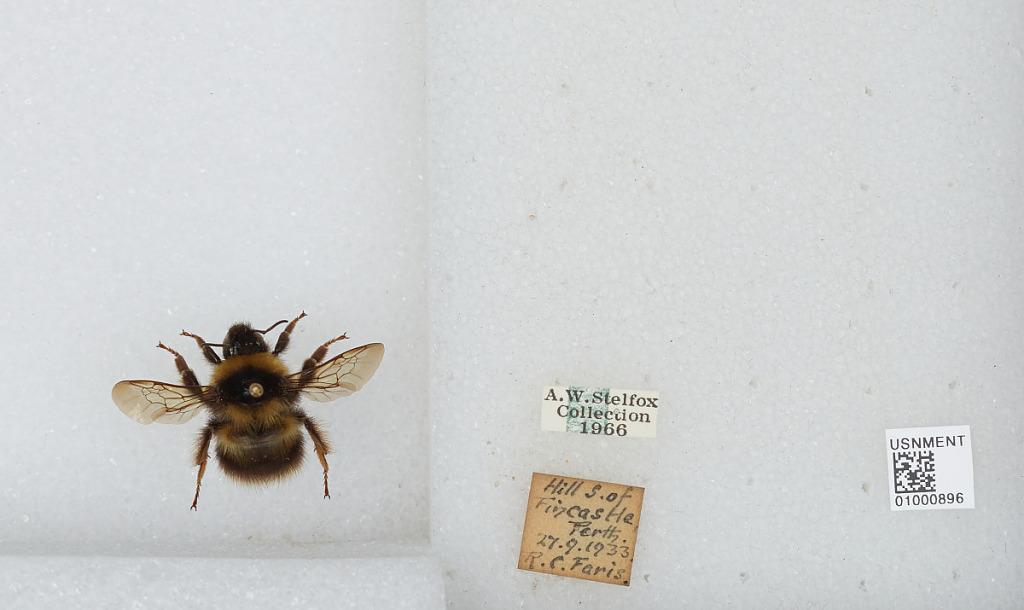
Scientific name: Bombus (Pyrobombus) jonellus (Kirby)
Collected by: R. Faris
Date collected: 1933-9-27
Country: United Kingdom
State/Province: Scotland
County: Perth and Kinross
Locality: Hill South of Fincastle, Perth
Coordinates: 56.7327, -3.84533